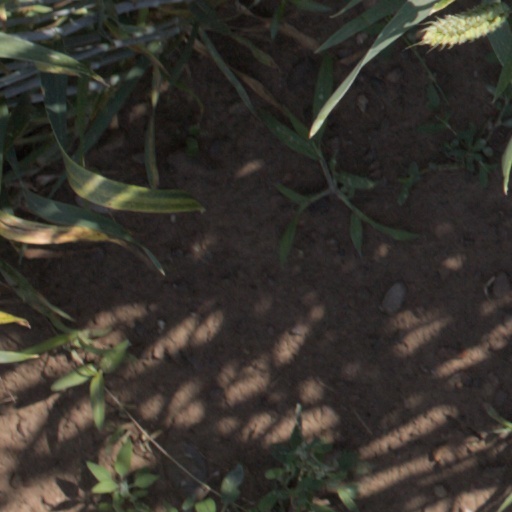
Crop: wheat